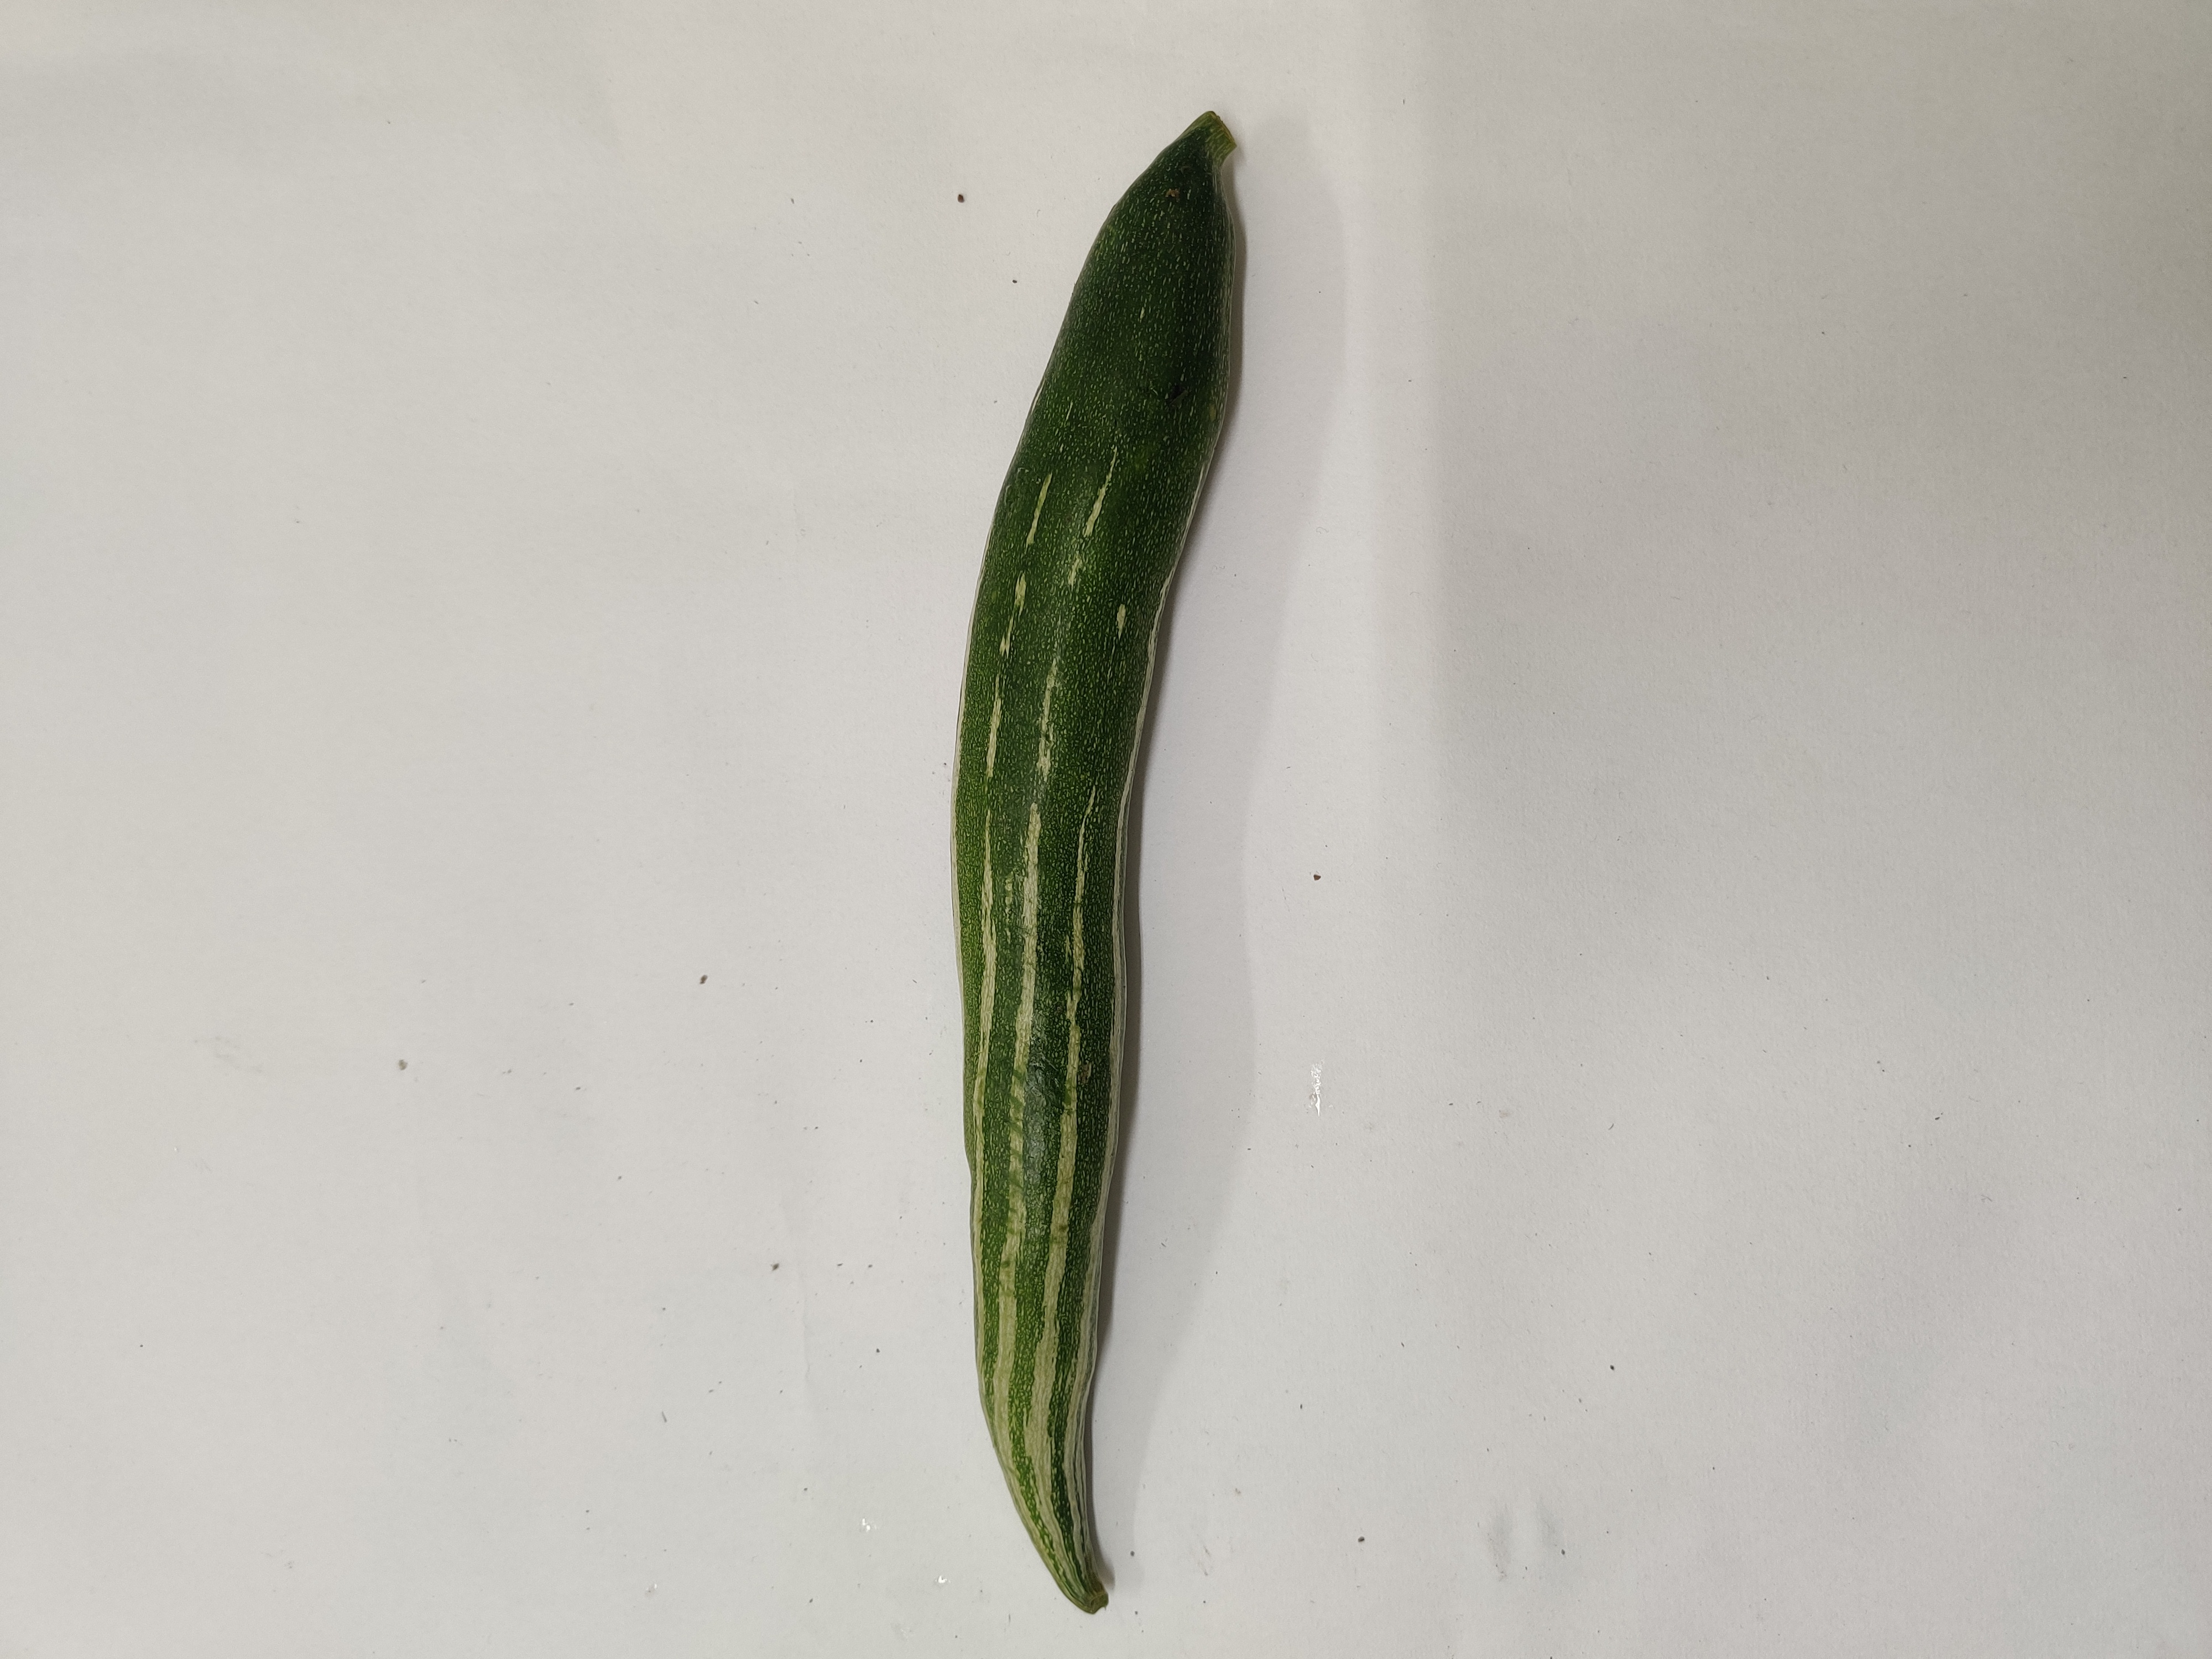
Crop: Snake Gourd
Condition: Fresh